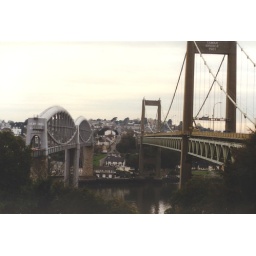
The rail and road bridges over the river Tamar at Saltash.